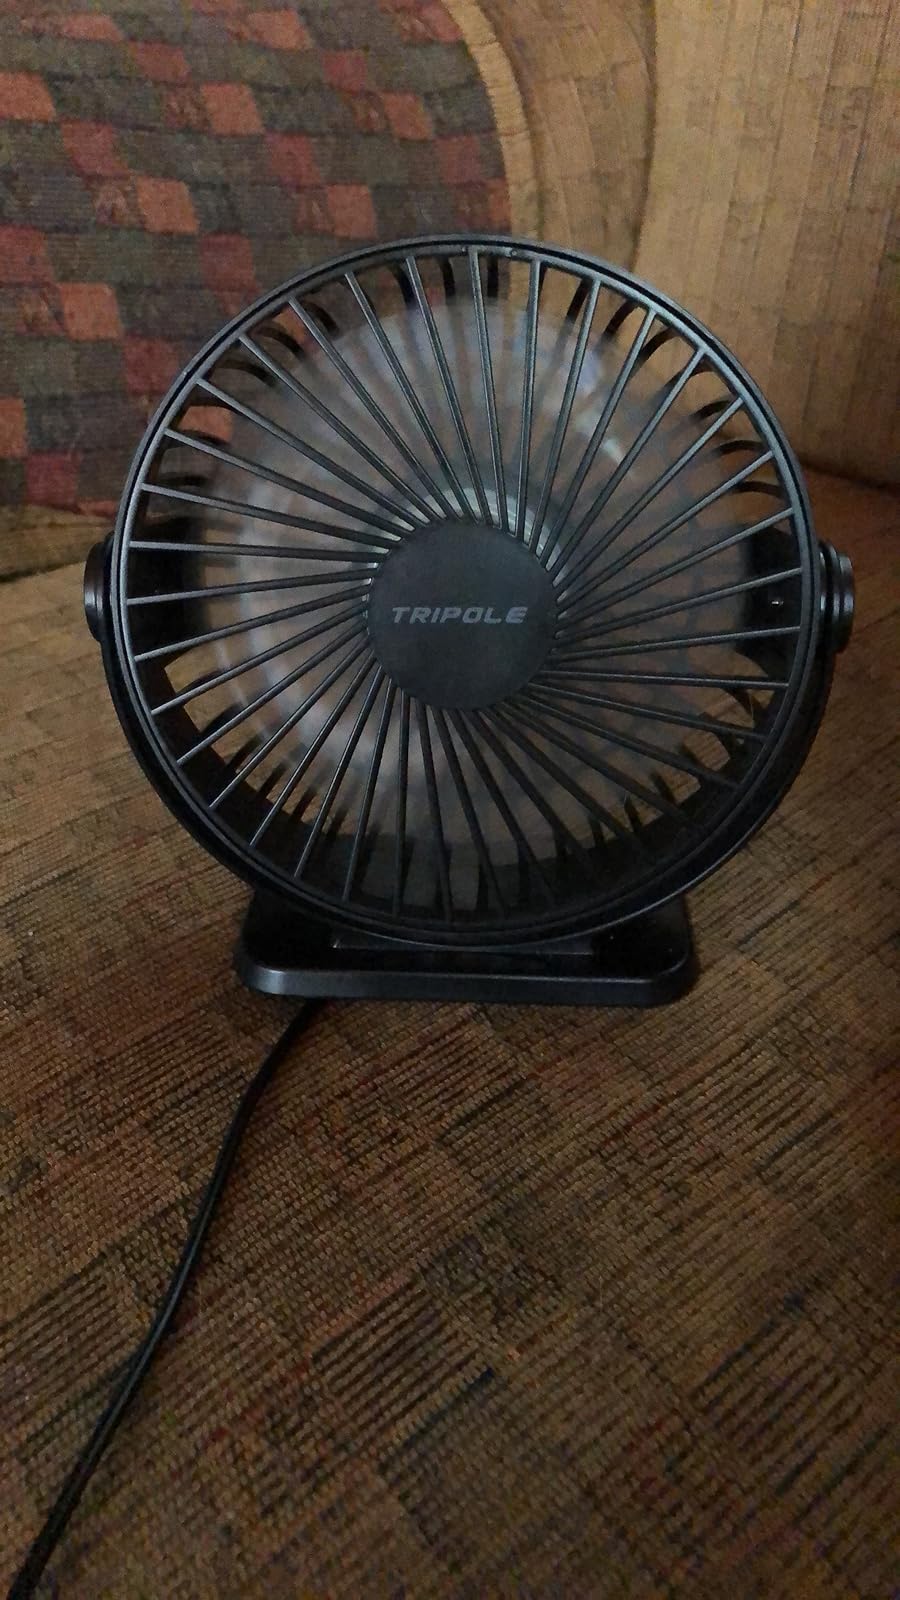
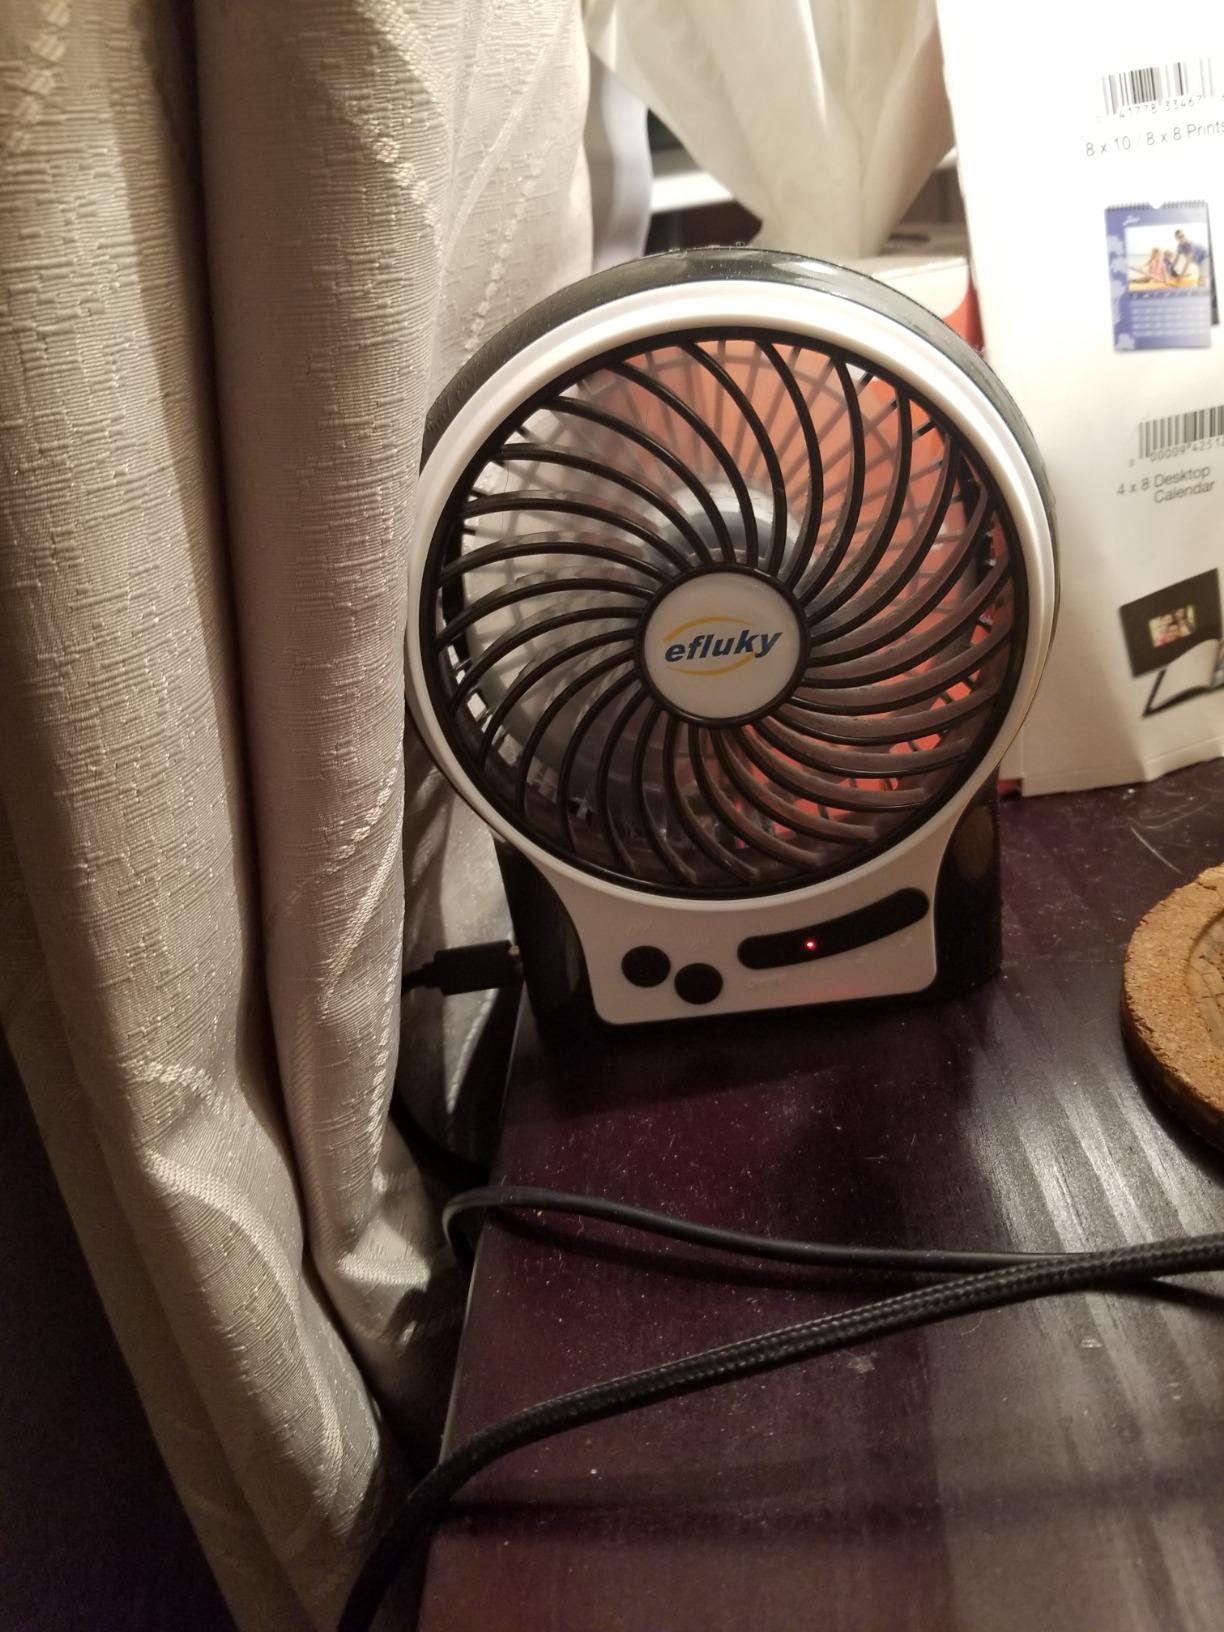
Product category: fan
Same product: no